Question: Please indicate a possible affordance area of the sit_on_bench that can be used for sitting on
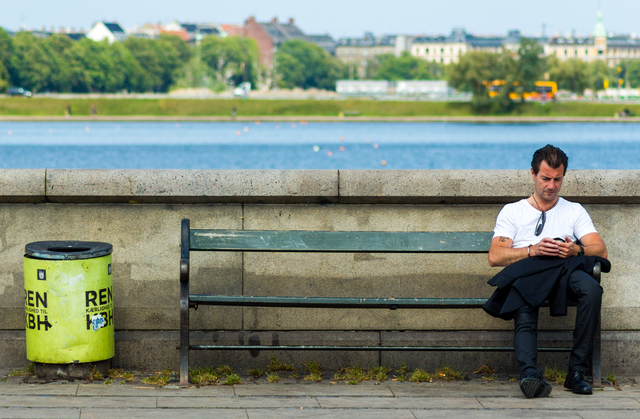
Answer: [183.043, 287.489, 584.644, 306.7]